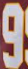
Number: 9